Dan Farrell

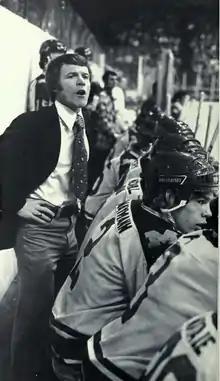
Farrell from 1976 "Michiganensian"

Daniel Farrell (born 1937) is a former ice hockey player and coach. He played for the Michigan Tech Huskies men's ice hockey team from 1957-1960 and was the head coach of the Michigan Wolverines men's ice hockey team from 1973 to 1980. Farrell later had a career in the financial services and mineral resources industries. He is currently an officer and director of Copper Ridge Explorations, Inc.